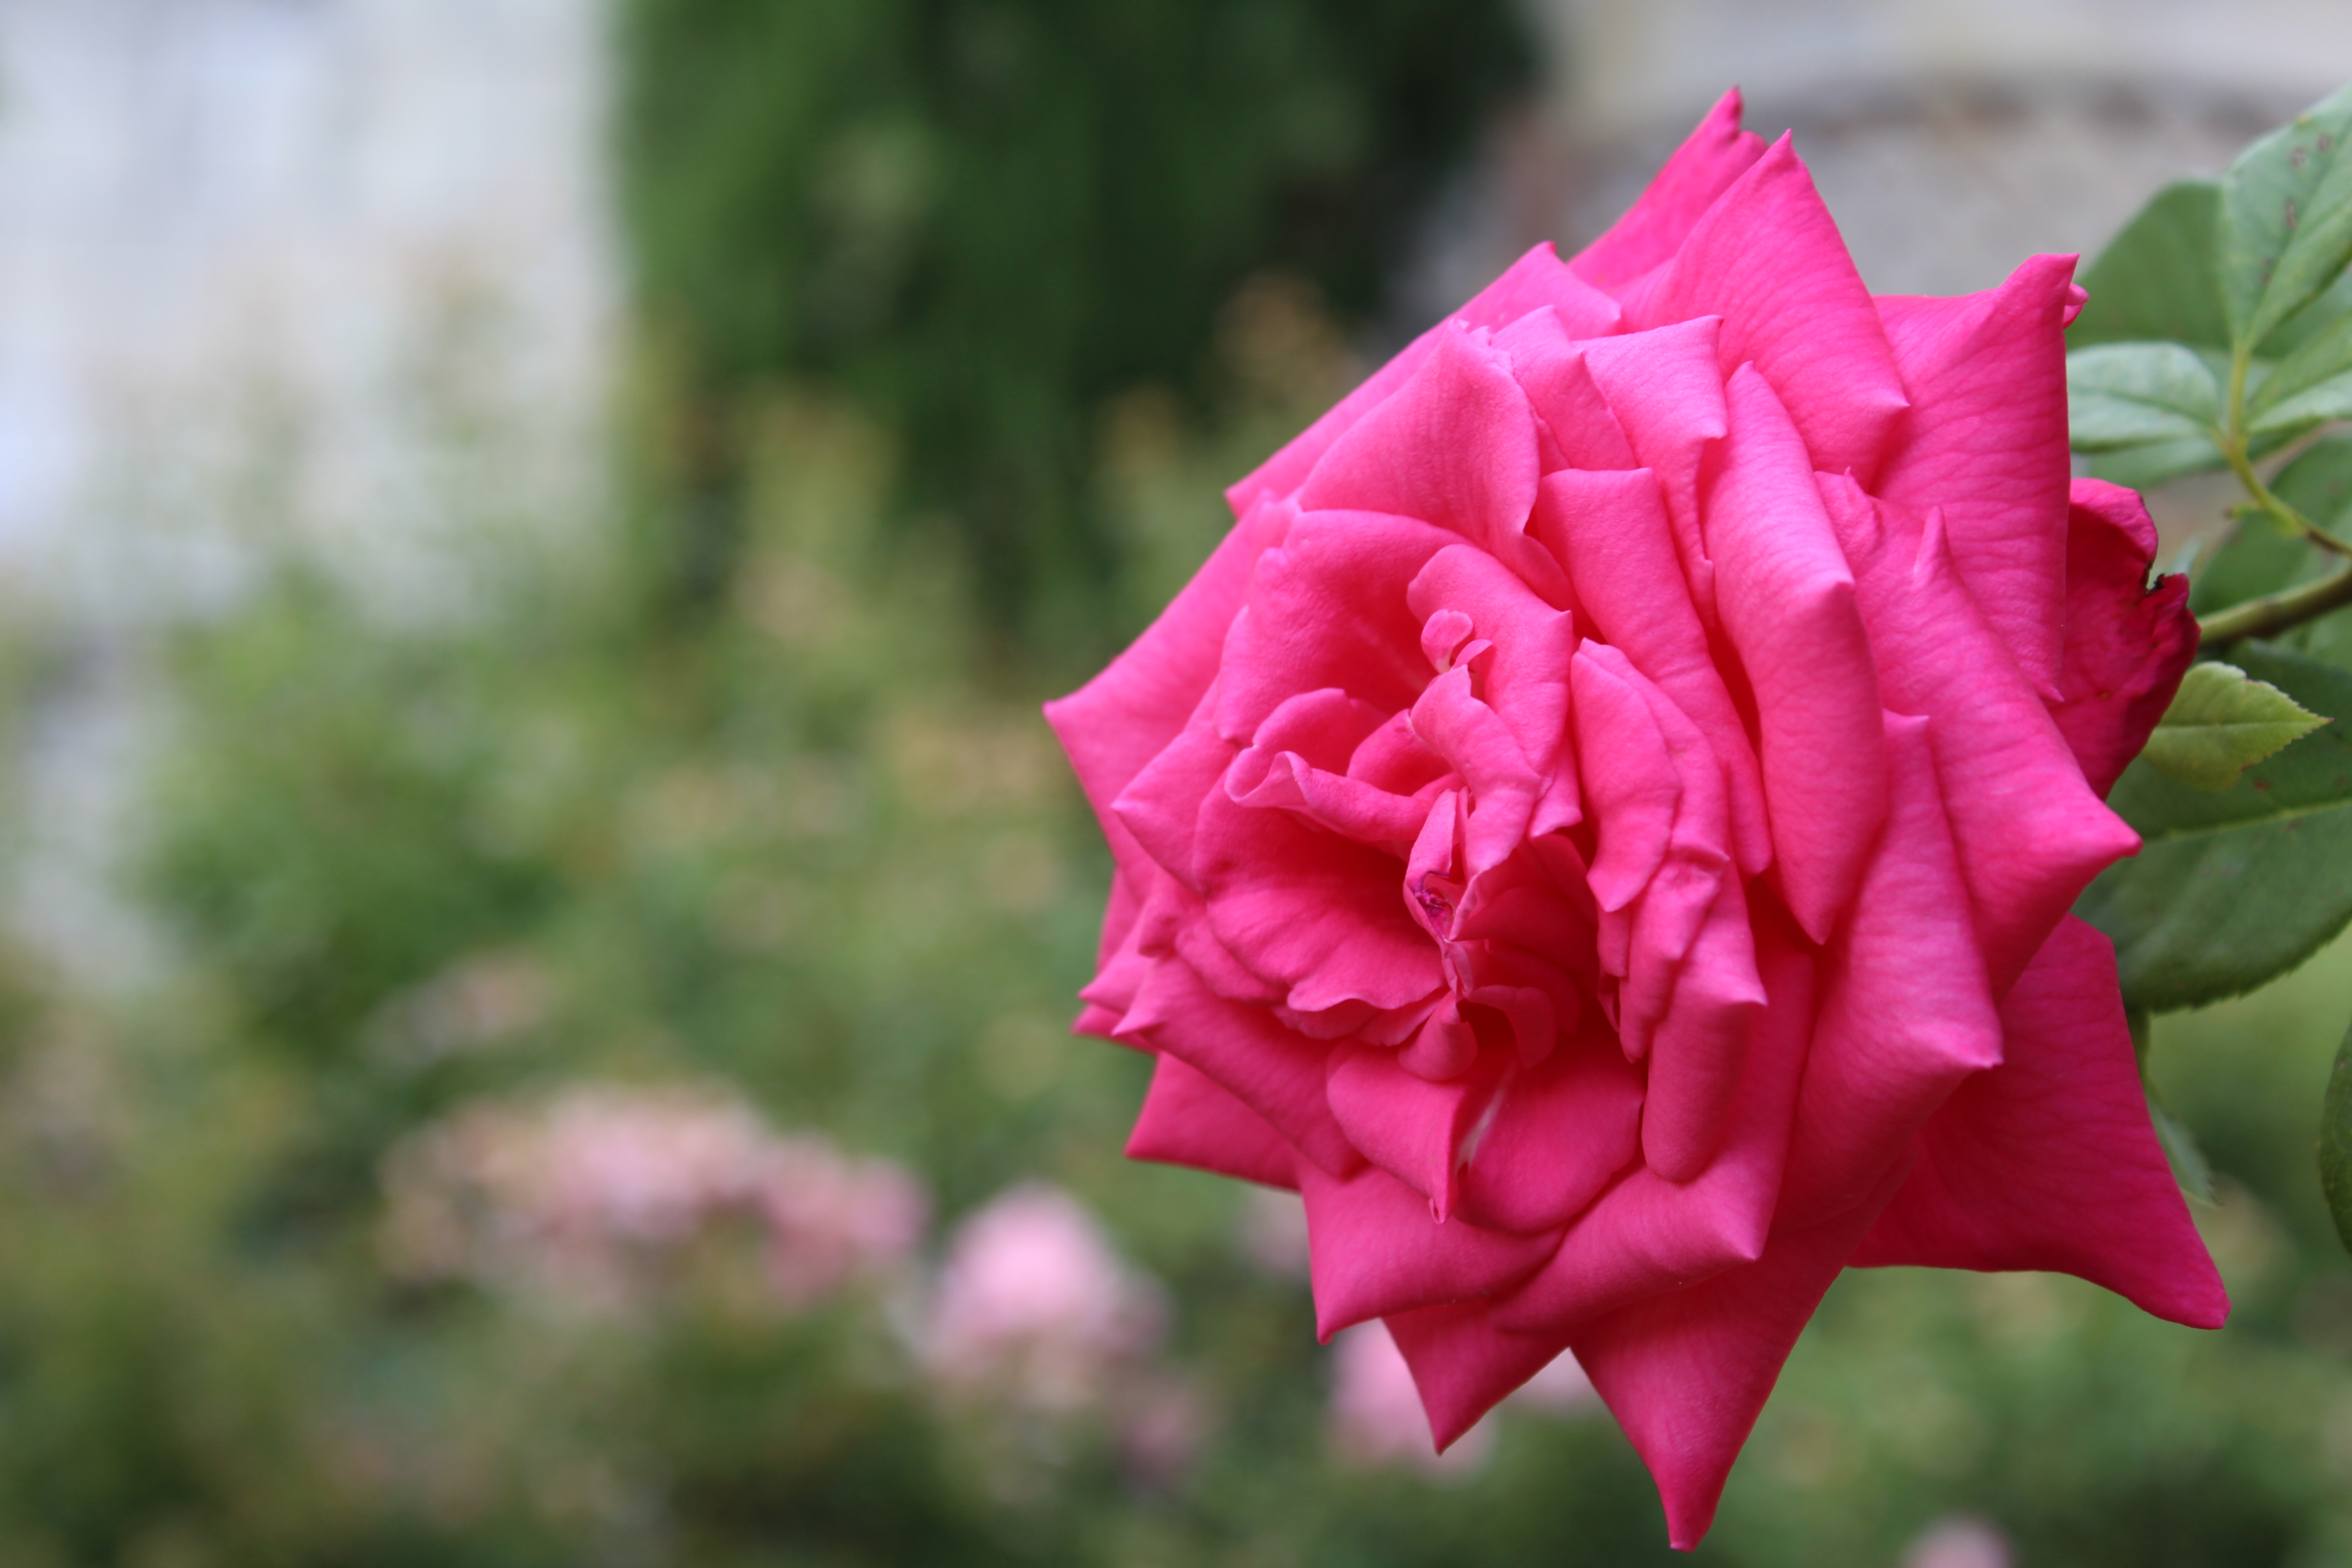
flower, rose, pink, rose family, plant, flora, garden roses, flowering plant, petal, rose order, rosa centifolia, close up, leaf, floribunda, plant stem, spring, china rose, annual plant, pink family, bud